Thomas and Maria Blackman Bartlett House

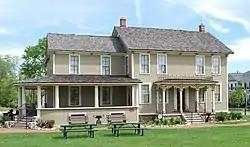

The Thomas and Maria Blackman Bartlett House (also known as the Bartlett-Travis House) was built as a private house at the corner of Canton Center and Warren Roads. It was donated to Canton Township and relocated to its current site at 500 N. Ridge Road in Cherry Hill, Michigan. It was listed on the National Register of Historic Places in 2000.